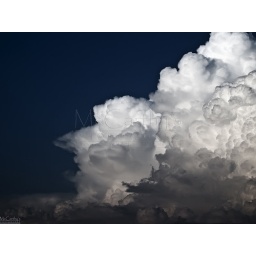
Towering detailed cumulus cloud over a dark blue sky